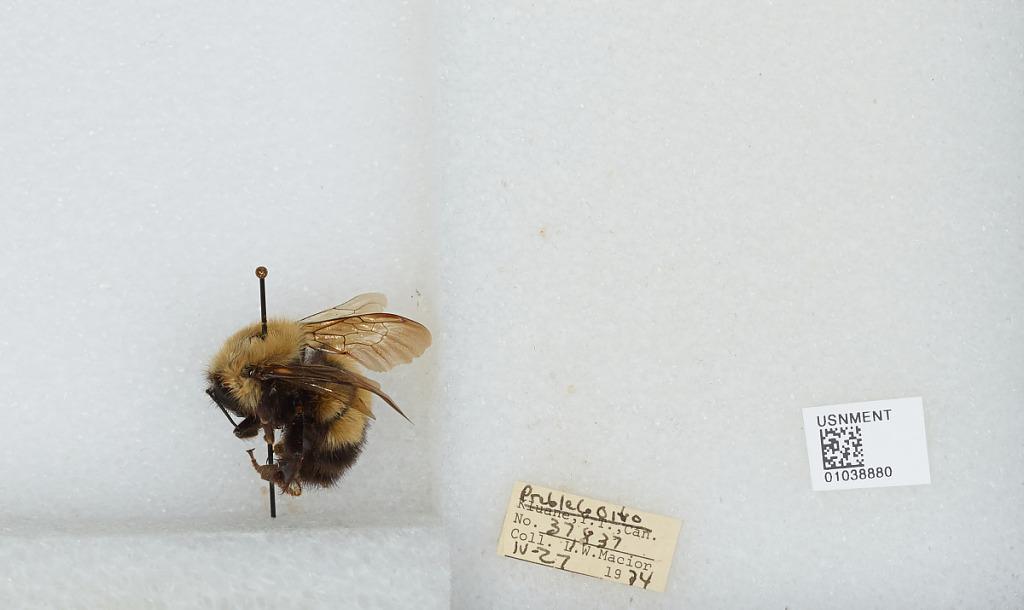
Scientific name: Bombus (Pyrobombus) perplexus Cresson
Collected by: L. Macior
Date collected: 1974-4-27
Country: United States
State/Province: Ohio
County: Preble
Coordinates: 39.7778, -84.6897